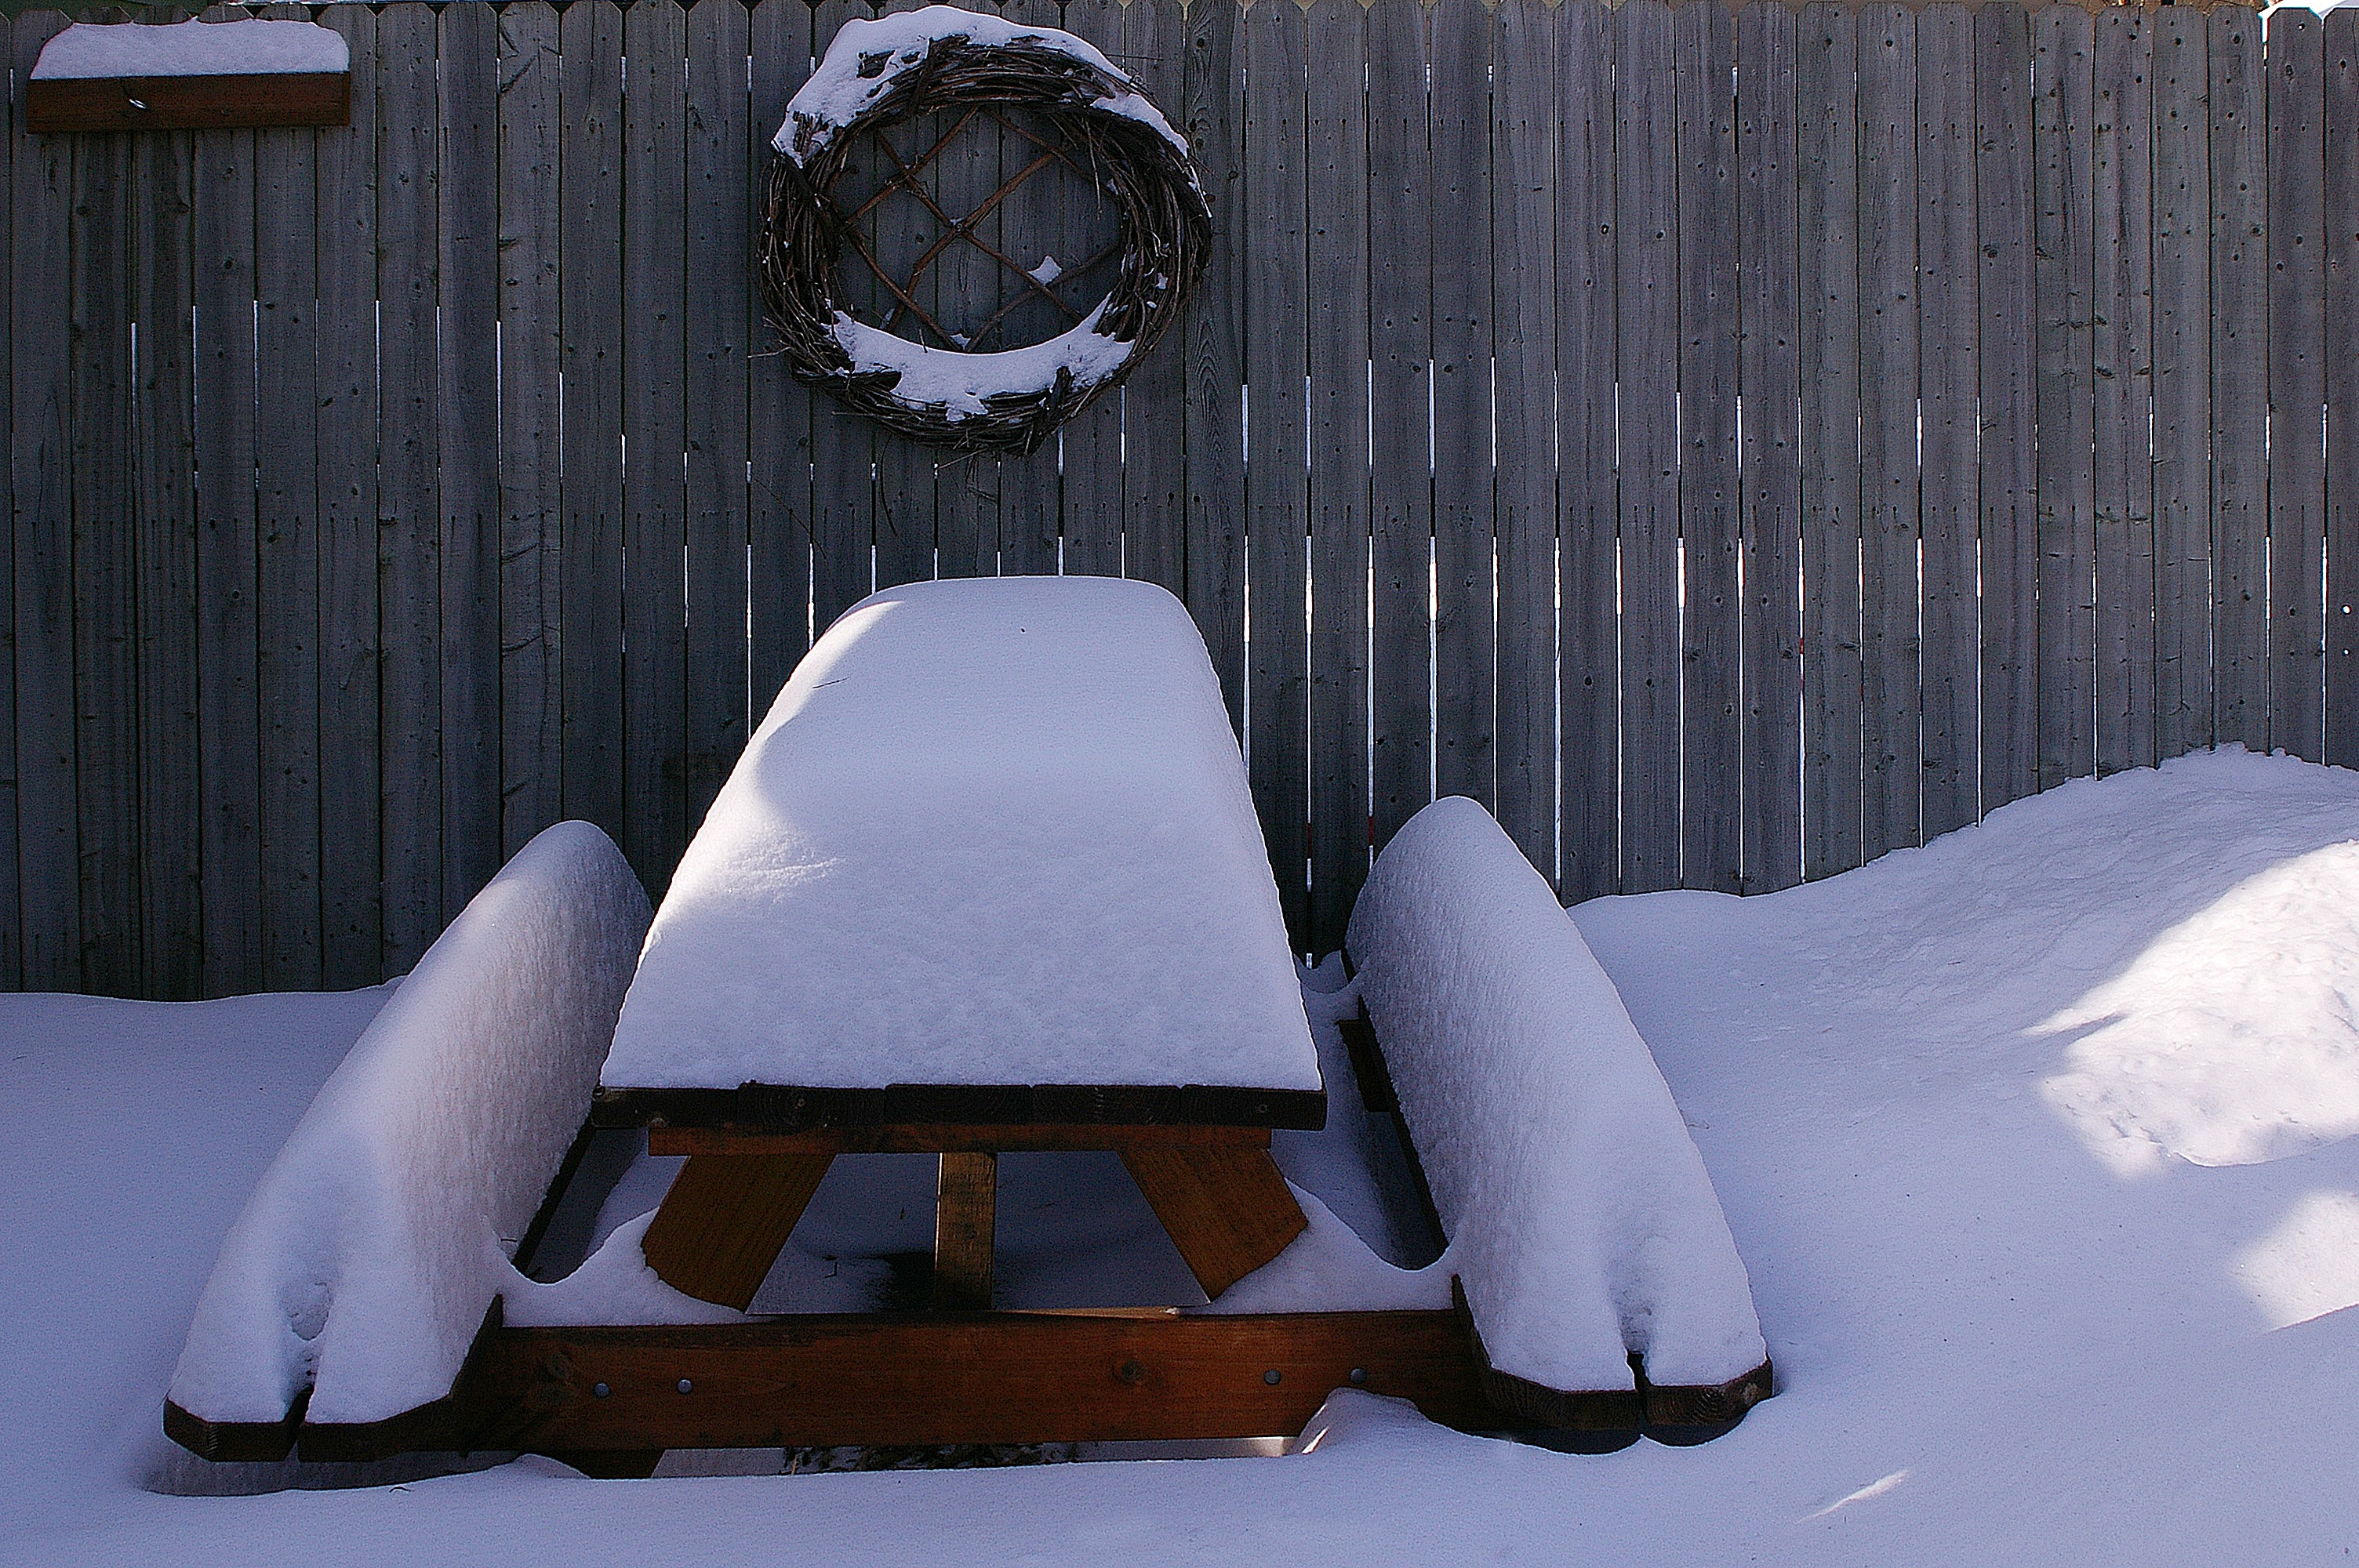
snow, winter, fence, white, bench, seating, ice, weather, snowy, blue, season, outdoors, screenshot, freezing, picnic table